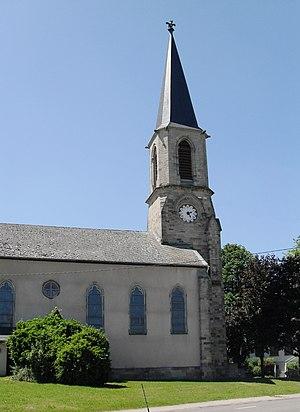
L'église Saint-Léger à Manspach